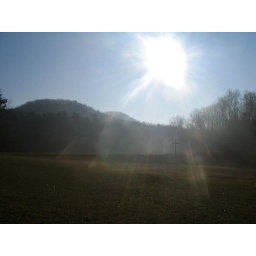
the cross on the dam with the field and the sun beaming above